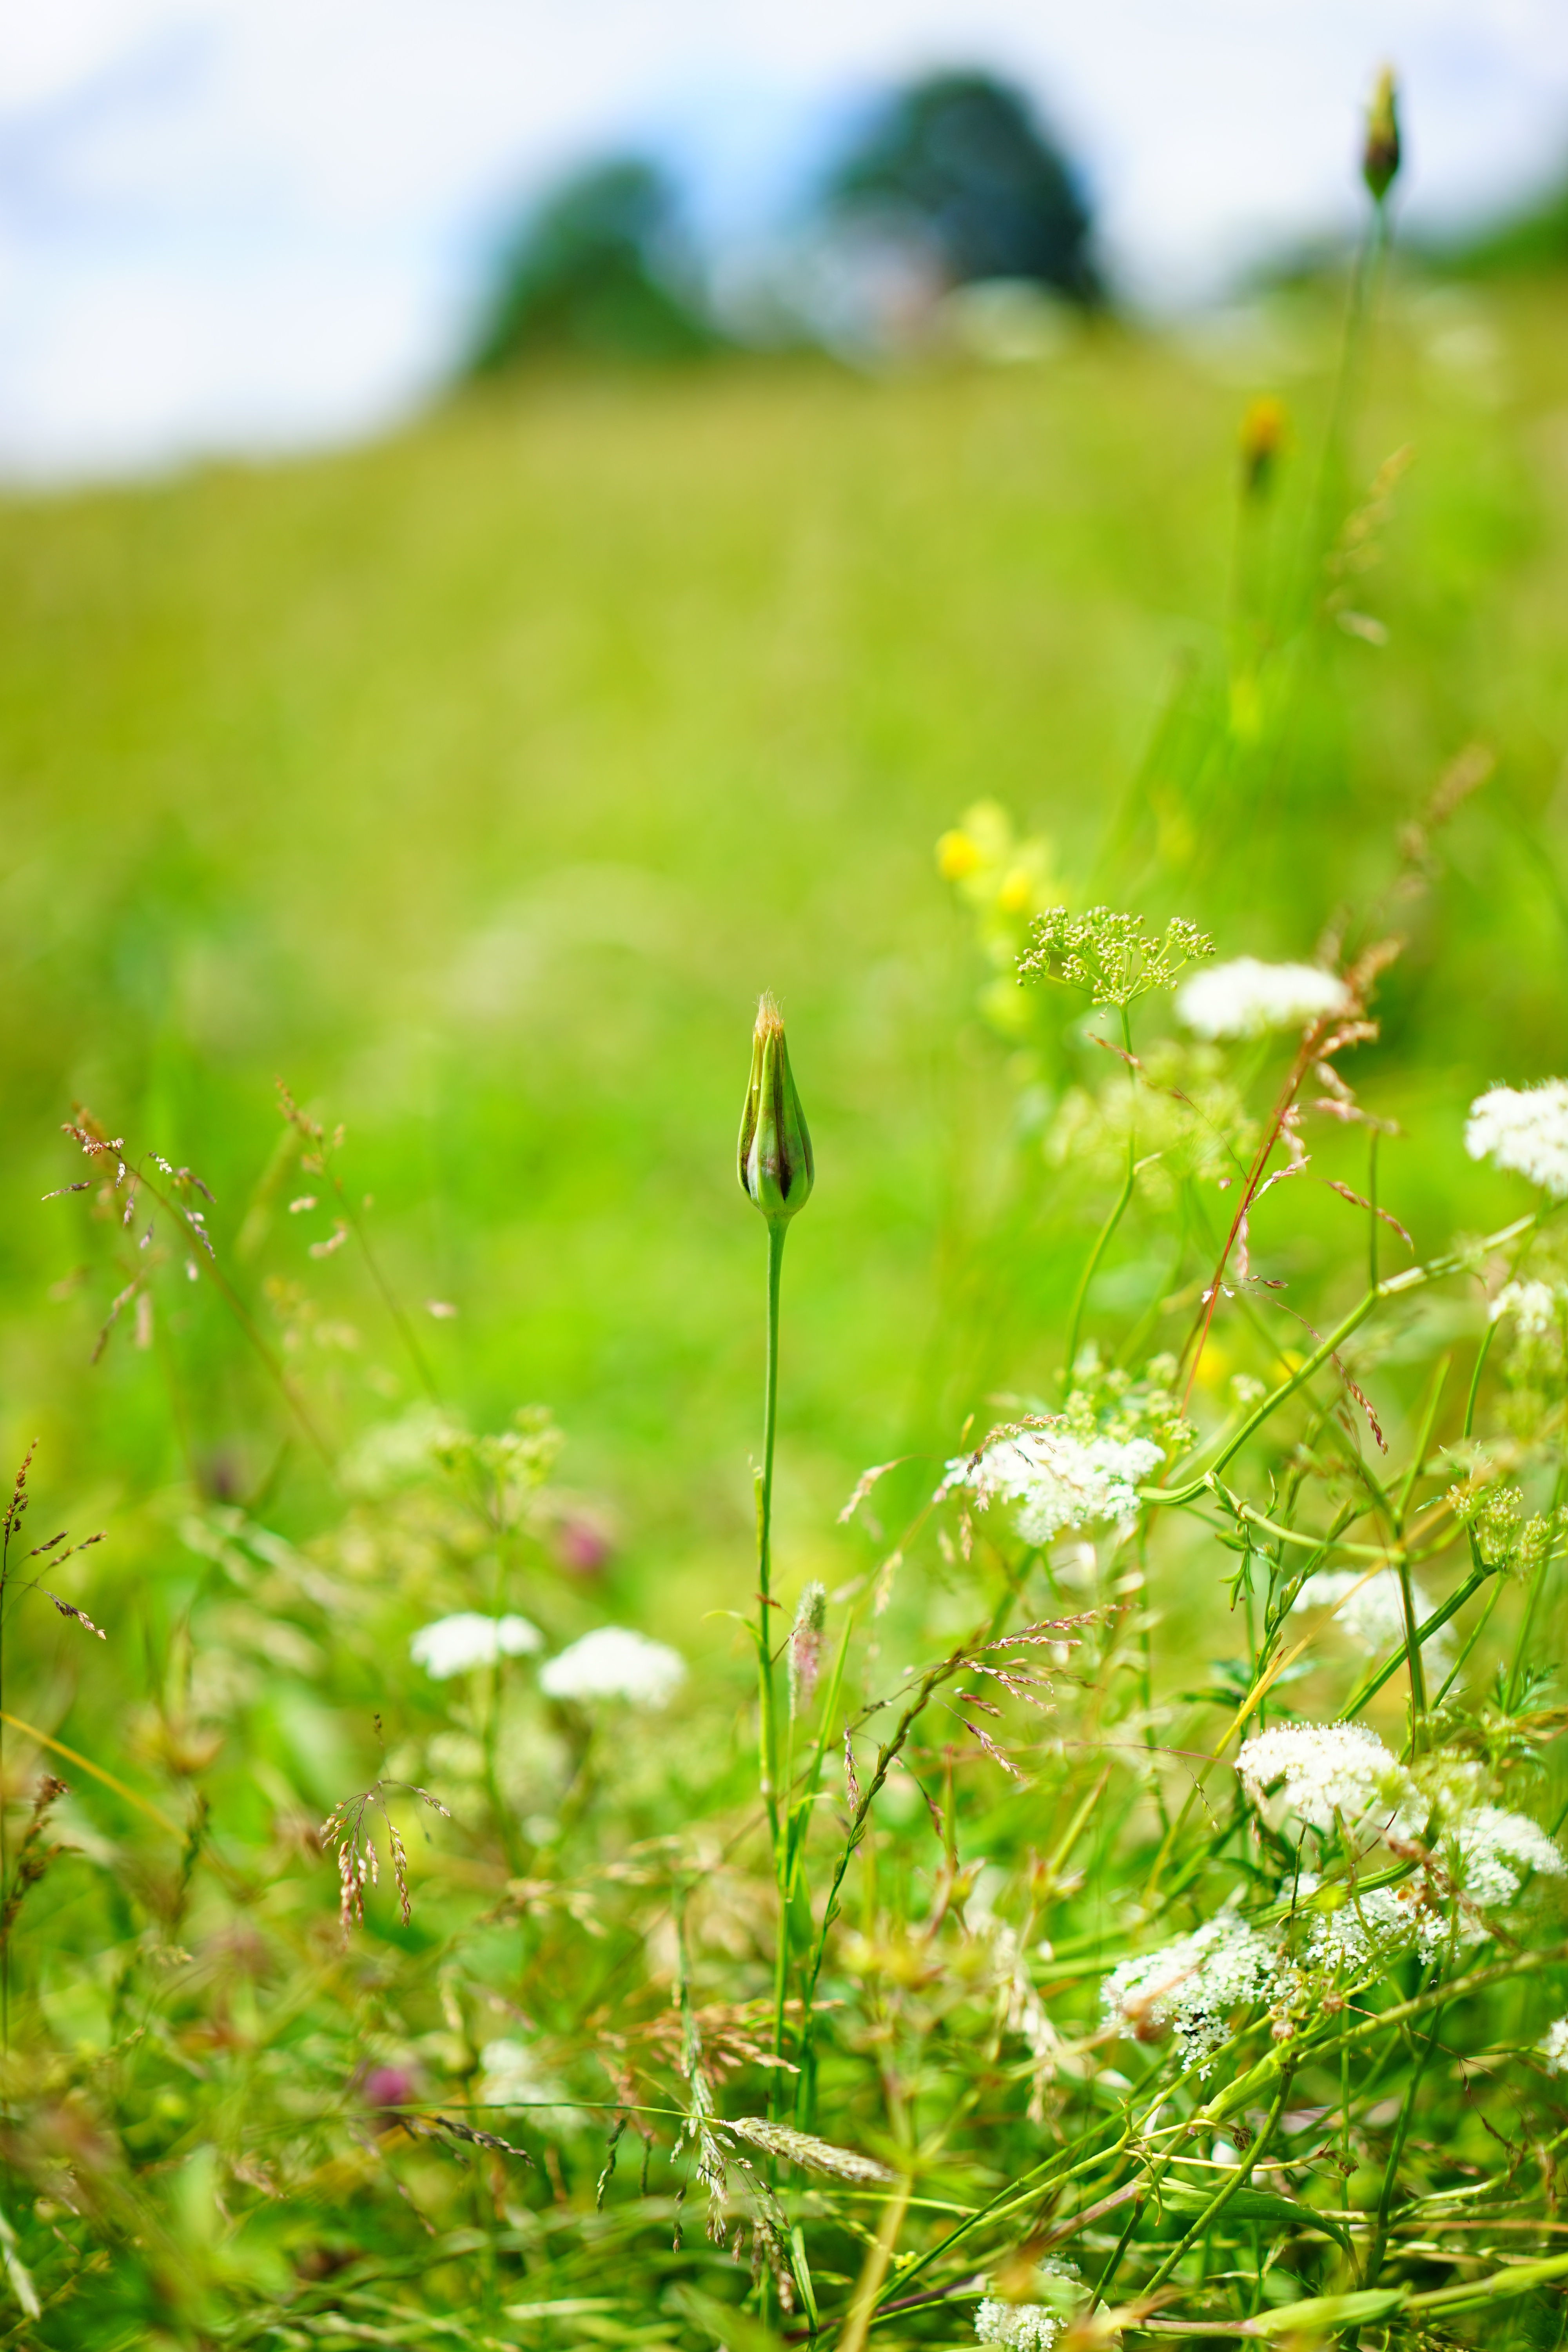
nature, grass, plant, field, lawn, meadow, prairie, sunlight, leaf, flower, green, botany, flora, wildflower, stalk, grassland, asteraceae, habitat, bud, flower meadow, composites, flowering plant, swabian alb, meadows dubius, tragopogon pratensis, mager meadow, a goatee, natural environment, grass family, land plant